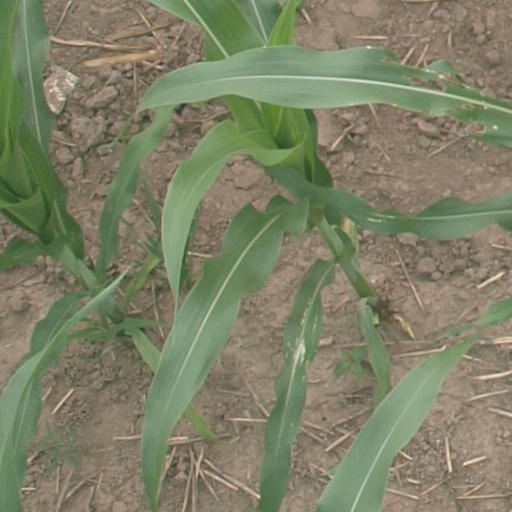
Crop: maize; corn